Ban'etsu West Line

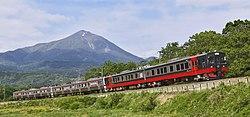
Mount Bandai and Joyful Train "FruiTea Fukushima" in 2015

The is a railway line in Japan operated by East Japan Railway Company (JR East). It connects Kōriyama Station in Kōriyama, Fukushima Prefecture, and Niitsu Station in Akiha Ward, Niigata, Niigata Prefecture. The name "Banetsu" is taken from the first characters of the names of the ancient provinces of and , which the Banetsu East and Banetsu West lines connect. means "west" in Japanese.